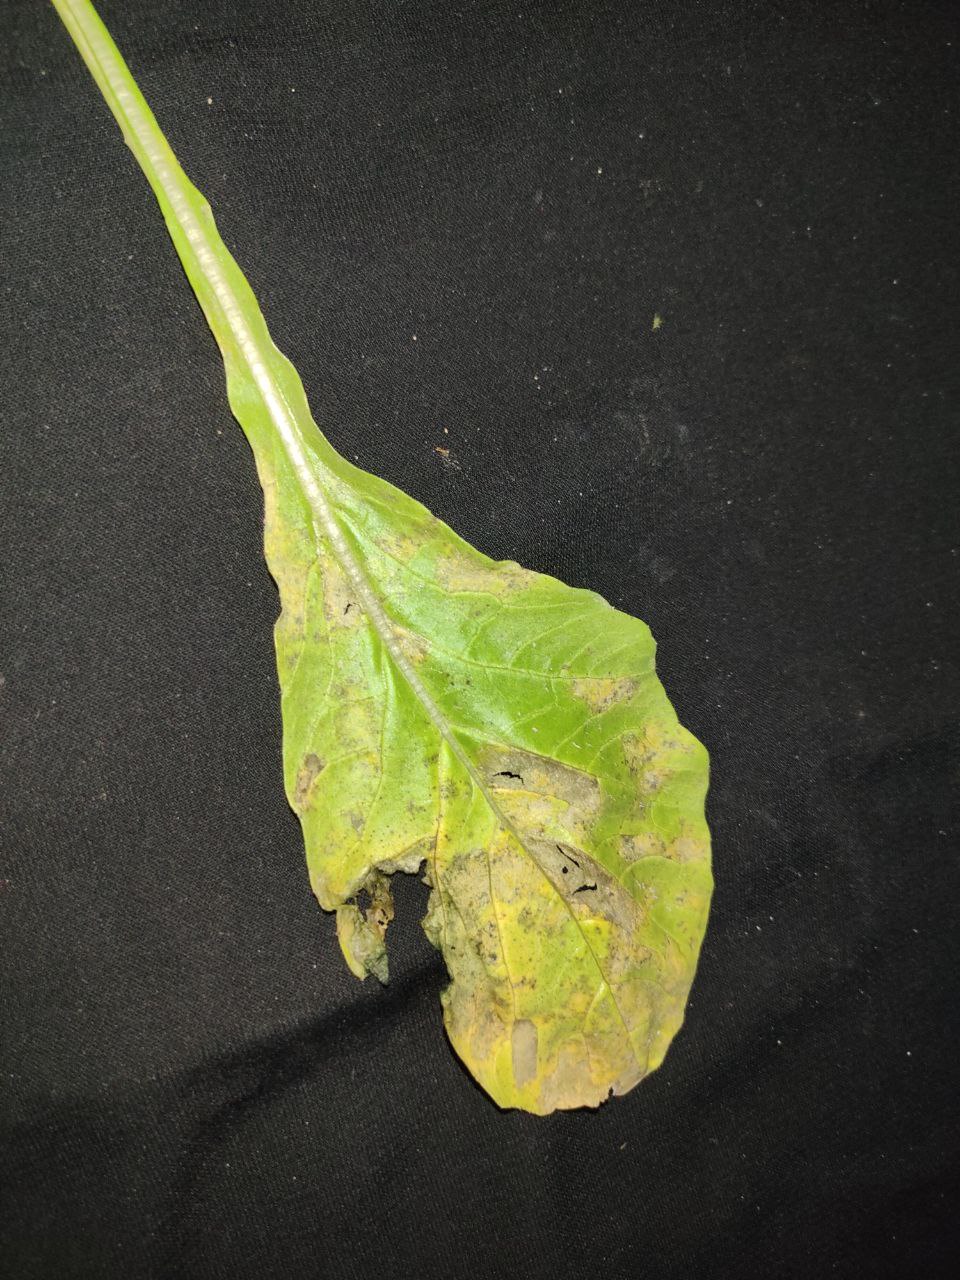
Label: Downey mildew